Ed Harris filmography

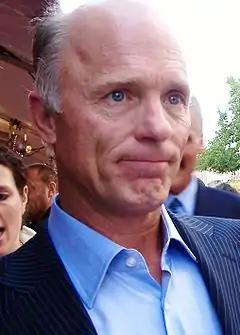
Harris at the 2005 Toronto International Film Festival

Ed Harris is an American actor, producer, director, and screenwriter. His performances in "Apollo 13" (1995), "The Truman Show" (1998), "Pollock" (2000) and "The Hours" (2002) earned him critical acclaim in addition to Academy Award nominations.